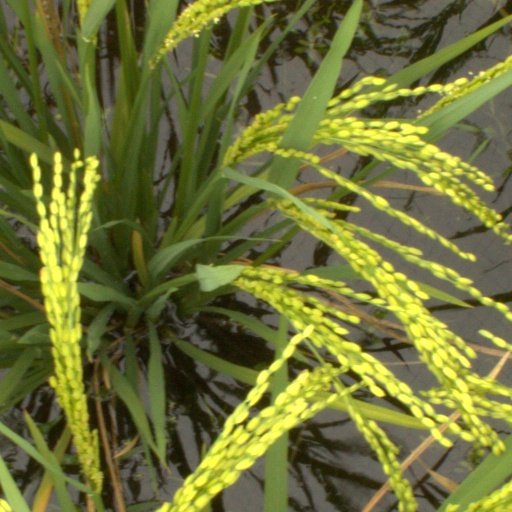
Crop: rice